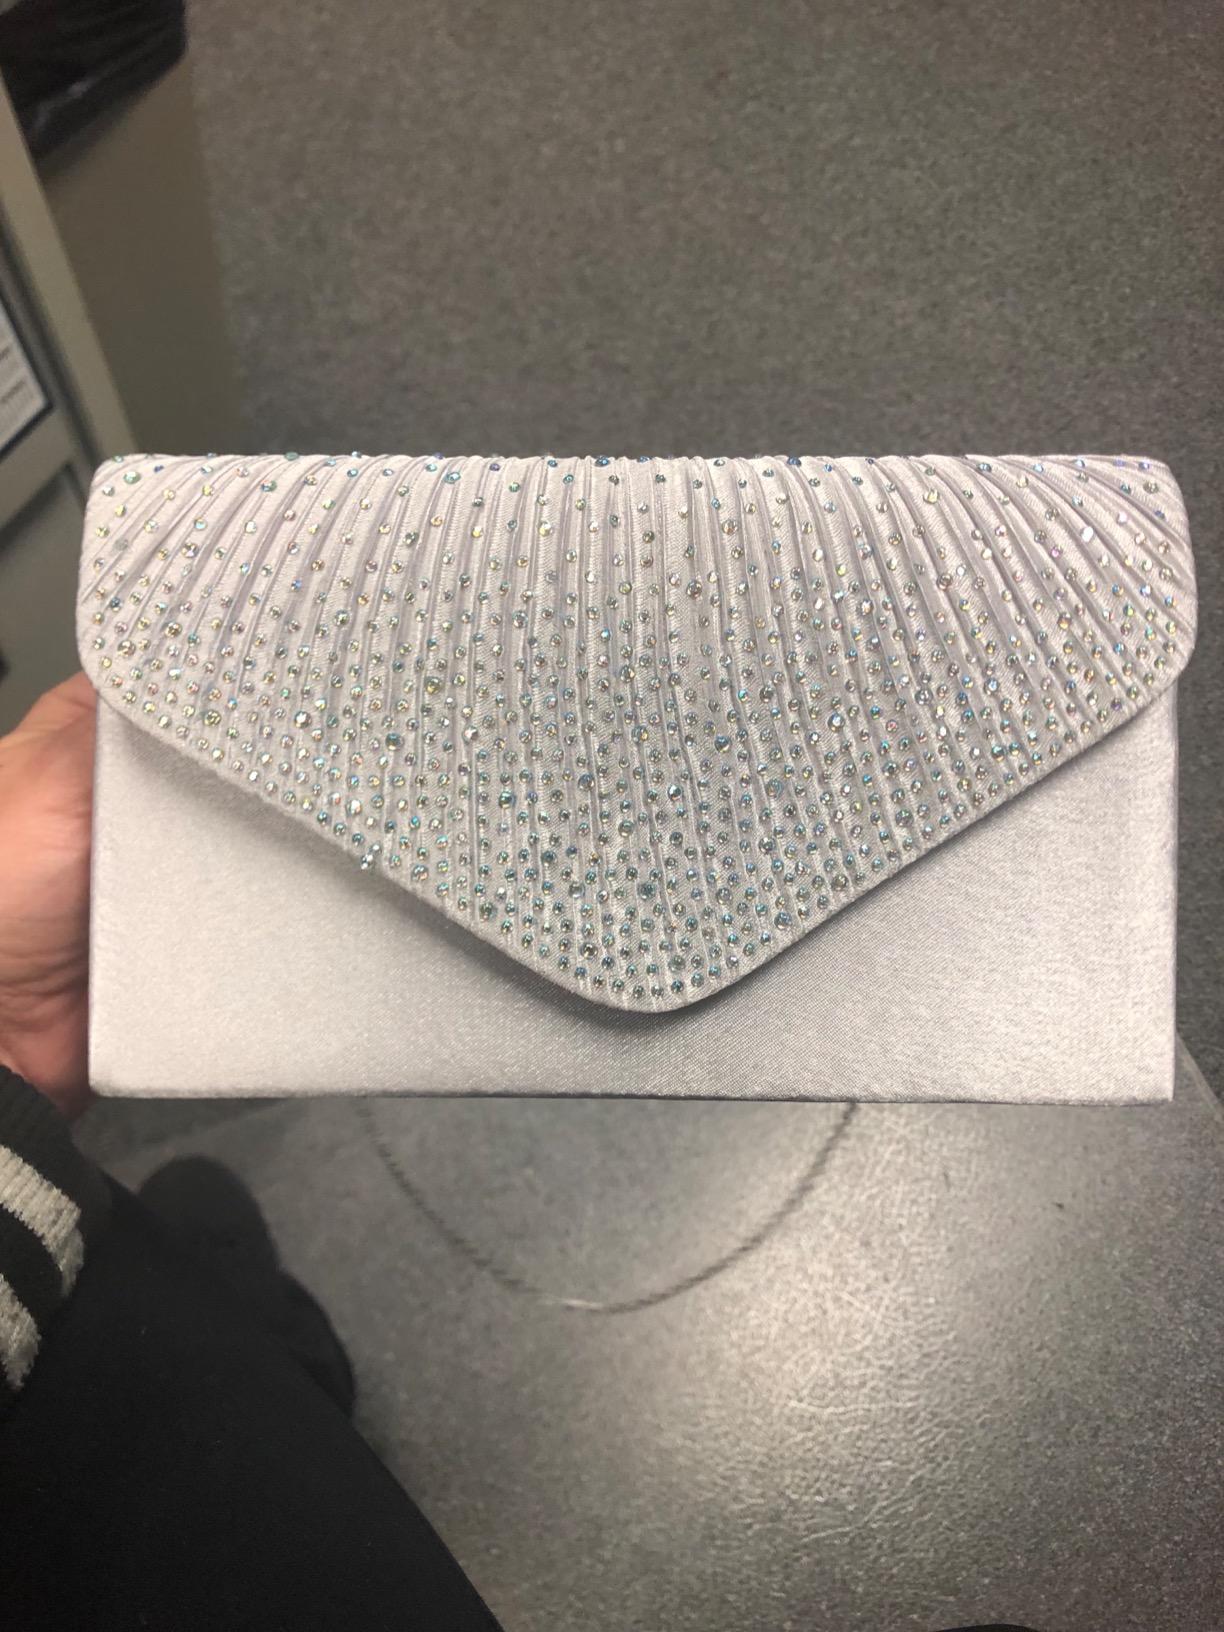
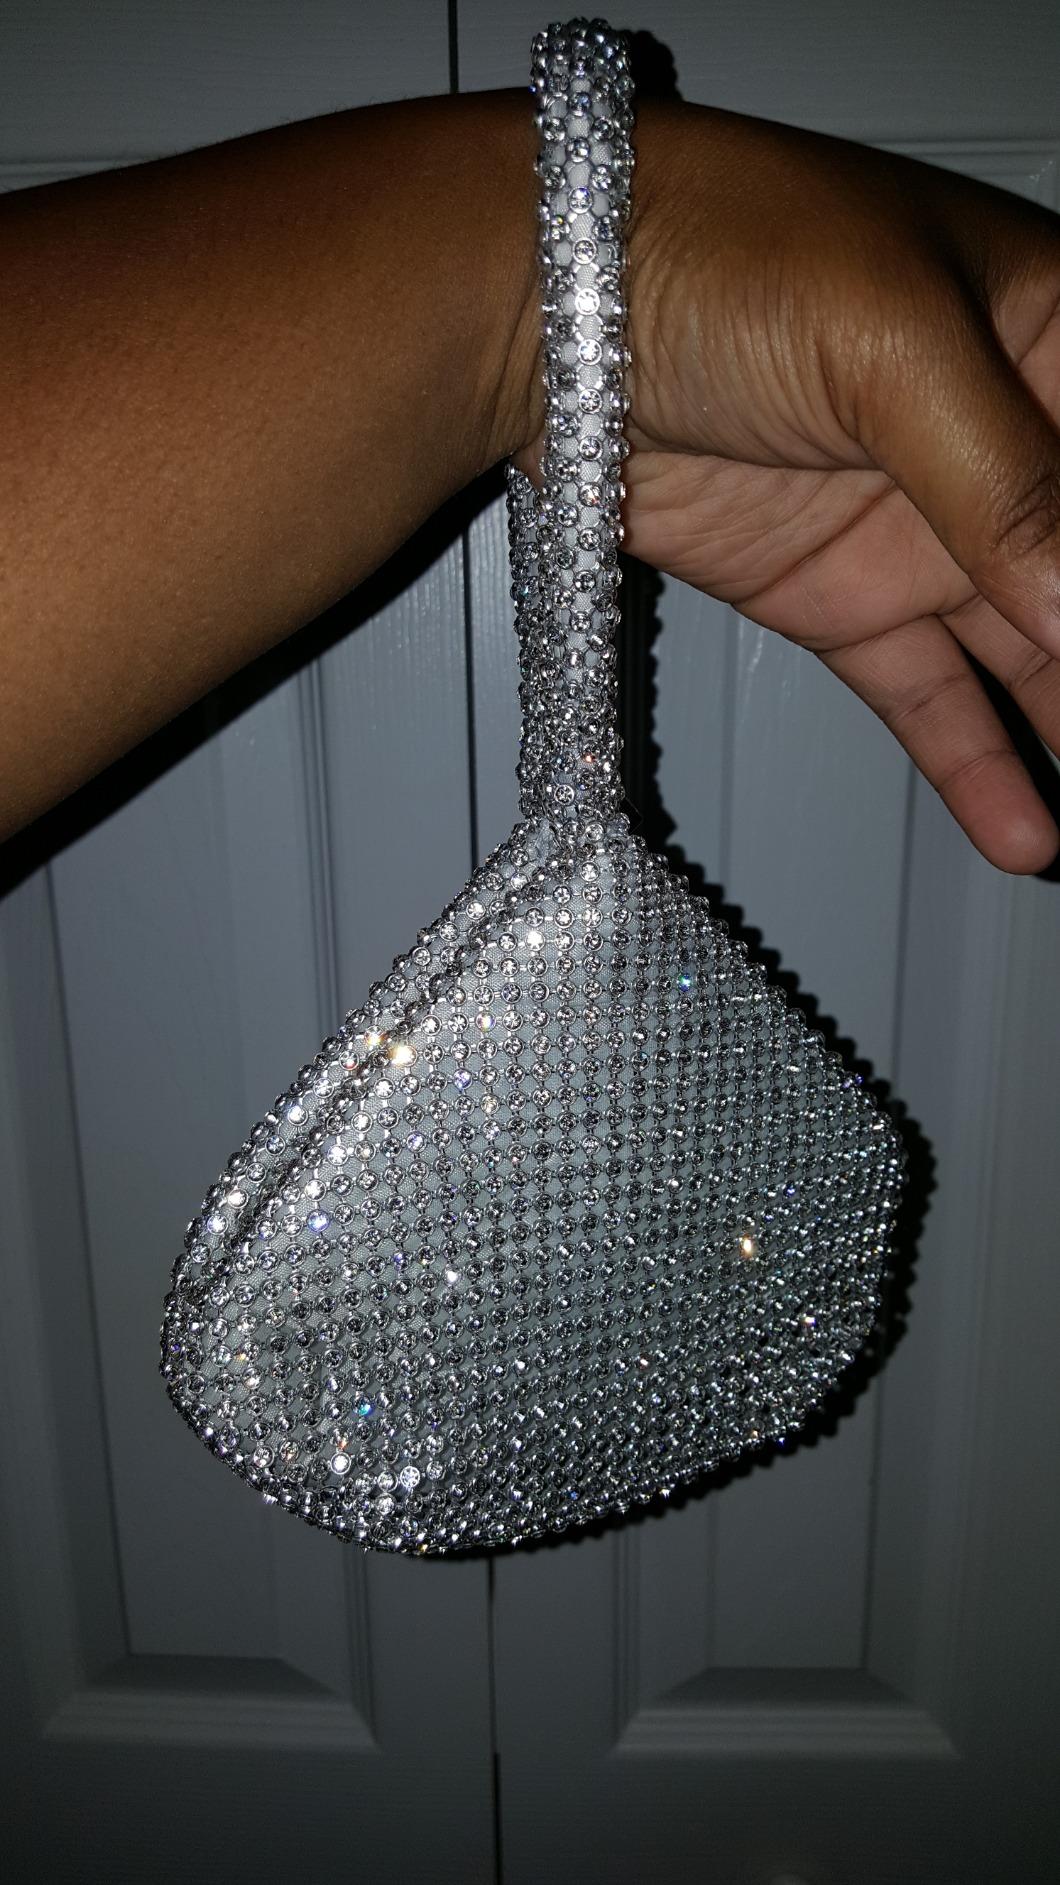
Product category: accessories_handbag
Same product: no